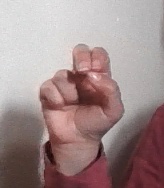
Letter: gaaf